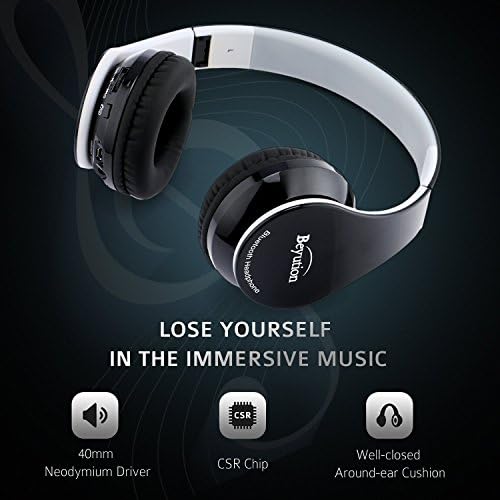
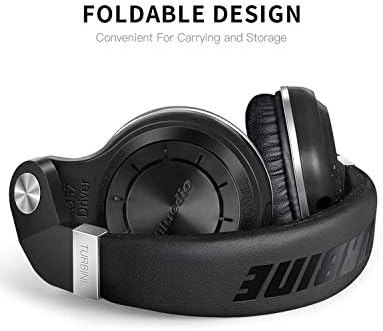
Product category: headphones
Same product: no